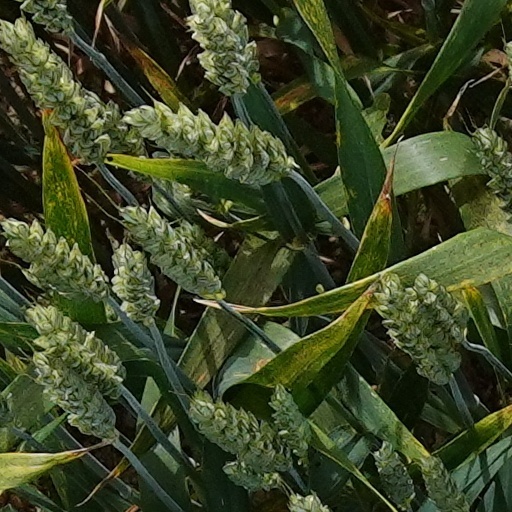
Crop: wheat